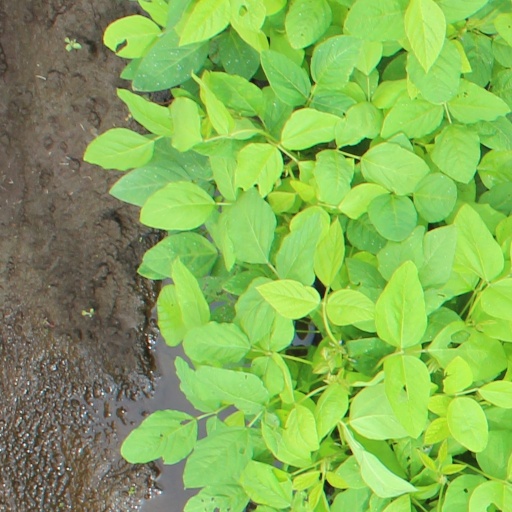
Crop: soybean